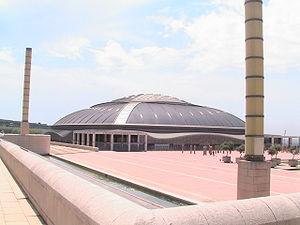
Le Palau Sant Jordi est une enceinte sportive et multifonctionnelle situé dans le quartier de Montjuïc, à Barcelone, construit à l'occasion des Jeux olympiques de 1992. Il est considéré comme le joyau de l’« Anneau olympique de Montjuïc », centre de ces Jeux de 1992 qui comprend, outre le Palau Sant Jordi, le Stade olympique de Montjuïc, la piscine de Saltos de Montjuïc et les piscines Bernat Picornell. C'est l'installation olympique la plus utilisée de Barcelone puisqu'elle accueille de nombreux événements sportifs, des spectacles musicaux et théâtraux, des rencontres sociales. Sa capacité est de 17 000 spectateurs, tous assis, et de près de 20 000 si des places sont installées dans la piste ou le parterre.
Fin de la construction de la U.S. Bank Tower à Los Angeles.
La 15ᵉ édition des Championnats du monde de natation se déroule du 19 juillet au 4 août 2013 à Barcelone, en Espagne. Le nom officiel de la compétition, en anglais, est « XVth FINA World Championships ».